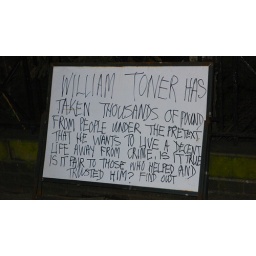
Novels written in parts on the back of road signs